Mikael Samuelsson

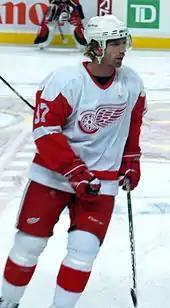
A Caucasian ice hockey player in his thirties. He is skating relaxed on the ice while looking to his right. He wears a white and red jersey, along with a white-visored helmet.

With NHL play set to resume following the lockout, Samuelsson was contacted by Håkan Andersson, director of European scouting for the Detroit Red Wings, in the summer of 2005. Still in Europe, he was loaned from Södertälje SK to the Swiss Rapperswil-Jona Lakers for two games in early-September. Samuelsson competed in one game for the Lakers before signing a one-year contract with the Red Wings. Joining Detroit marked a turning point in his career. Playing mainly on the third line, he was used on the power play and emerged as a legitimate offensive player in the NHL. During his first season with the Red Wings, he recorded 23 goals, 22 assists and 45 points in 71 games. He missed nine games late in the campaign due to a wrist injury, but returned for the playoffs. Seeded first overall in the Western Conference, Detroit was eliminated in the opening round by the Edmonton Oilers. Samuelsson notched an assist while appearing in the first six NHL playoff games of his career.